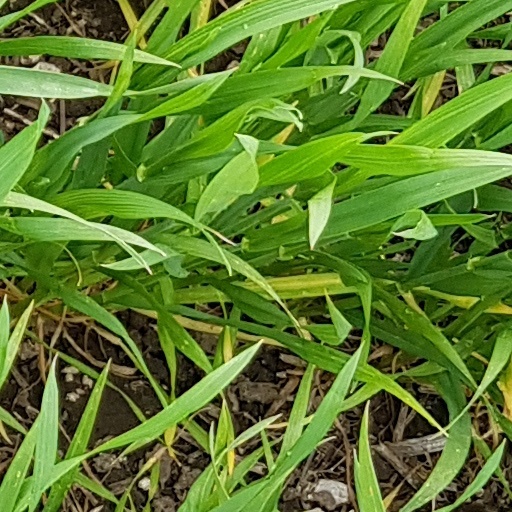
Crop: wheat